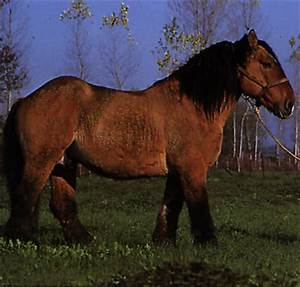
Label: horse